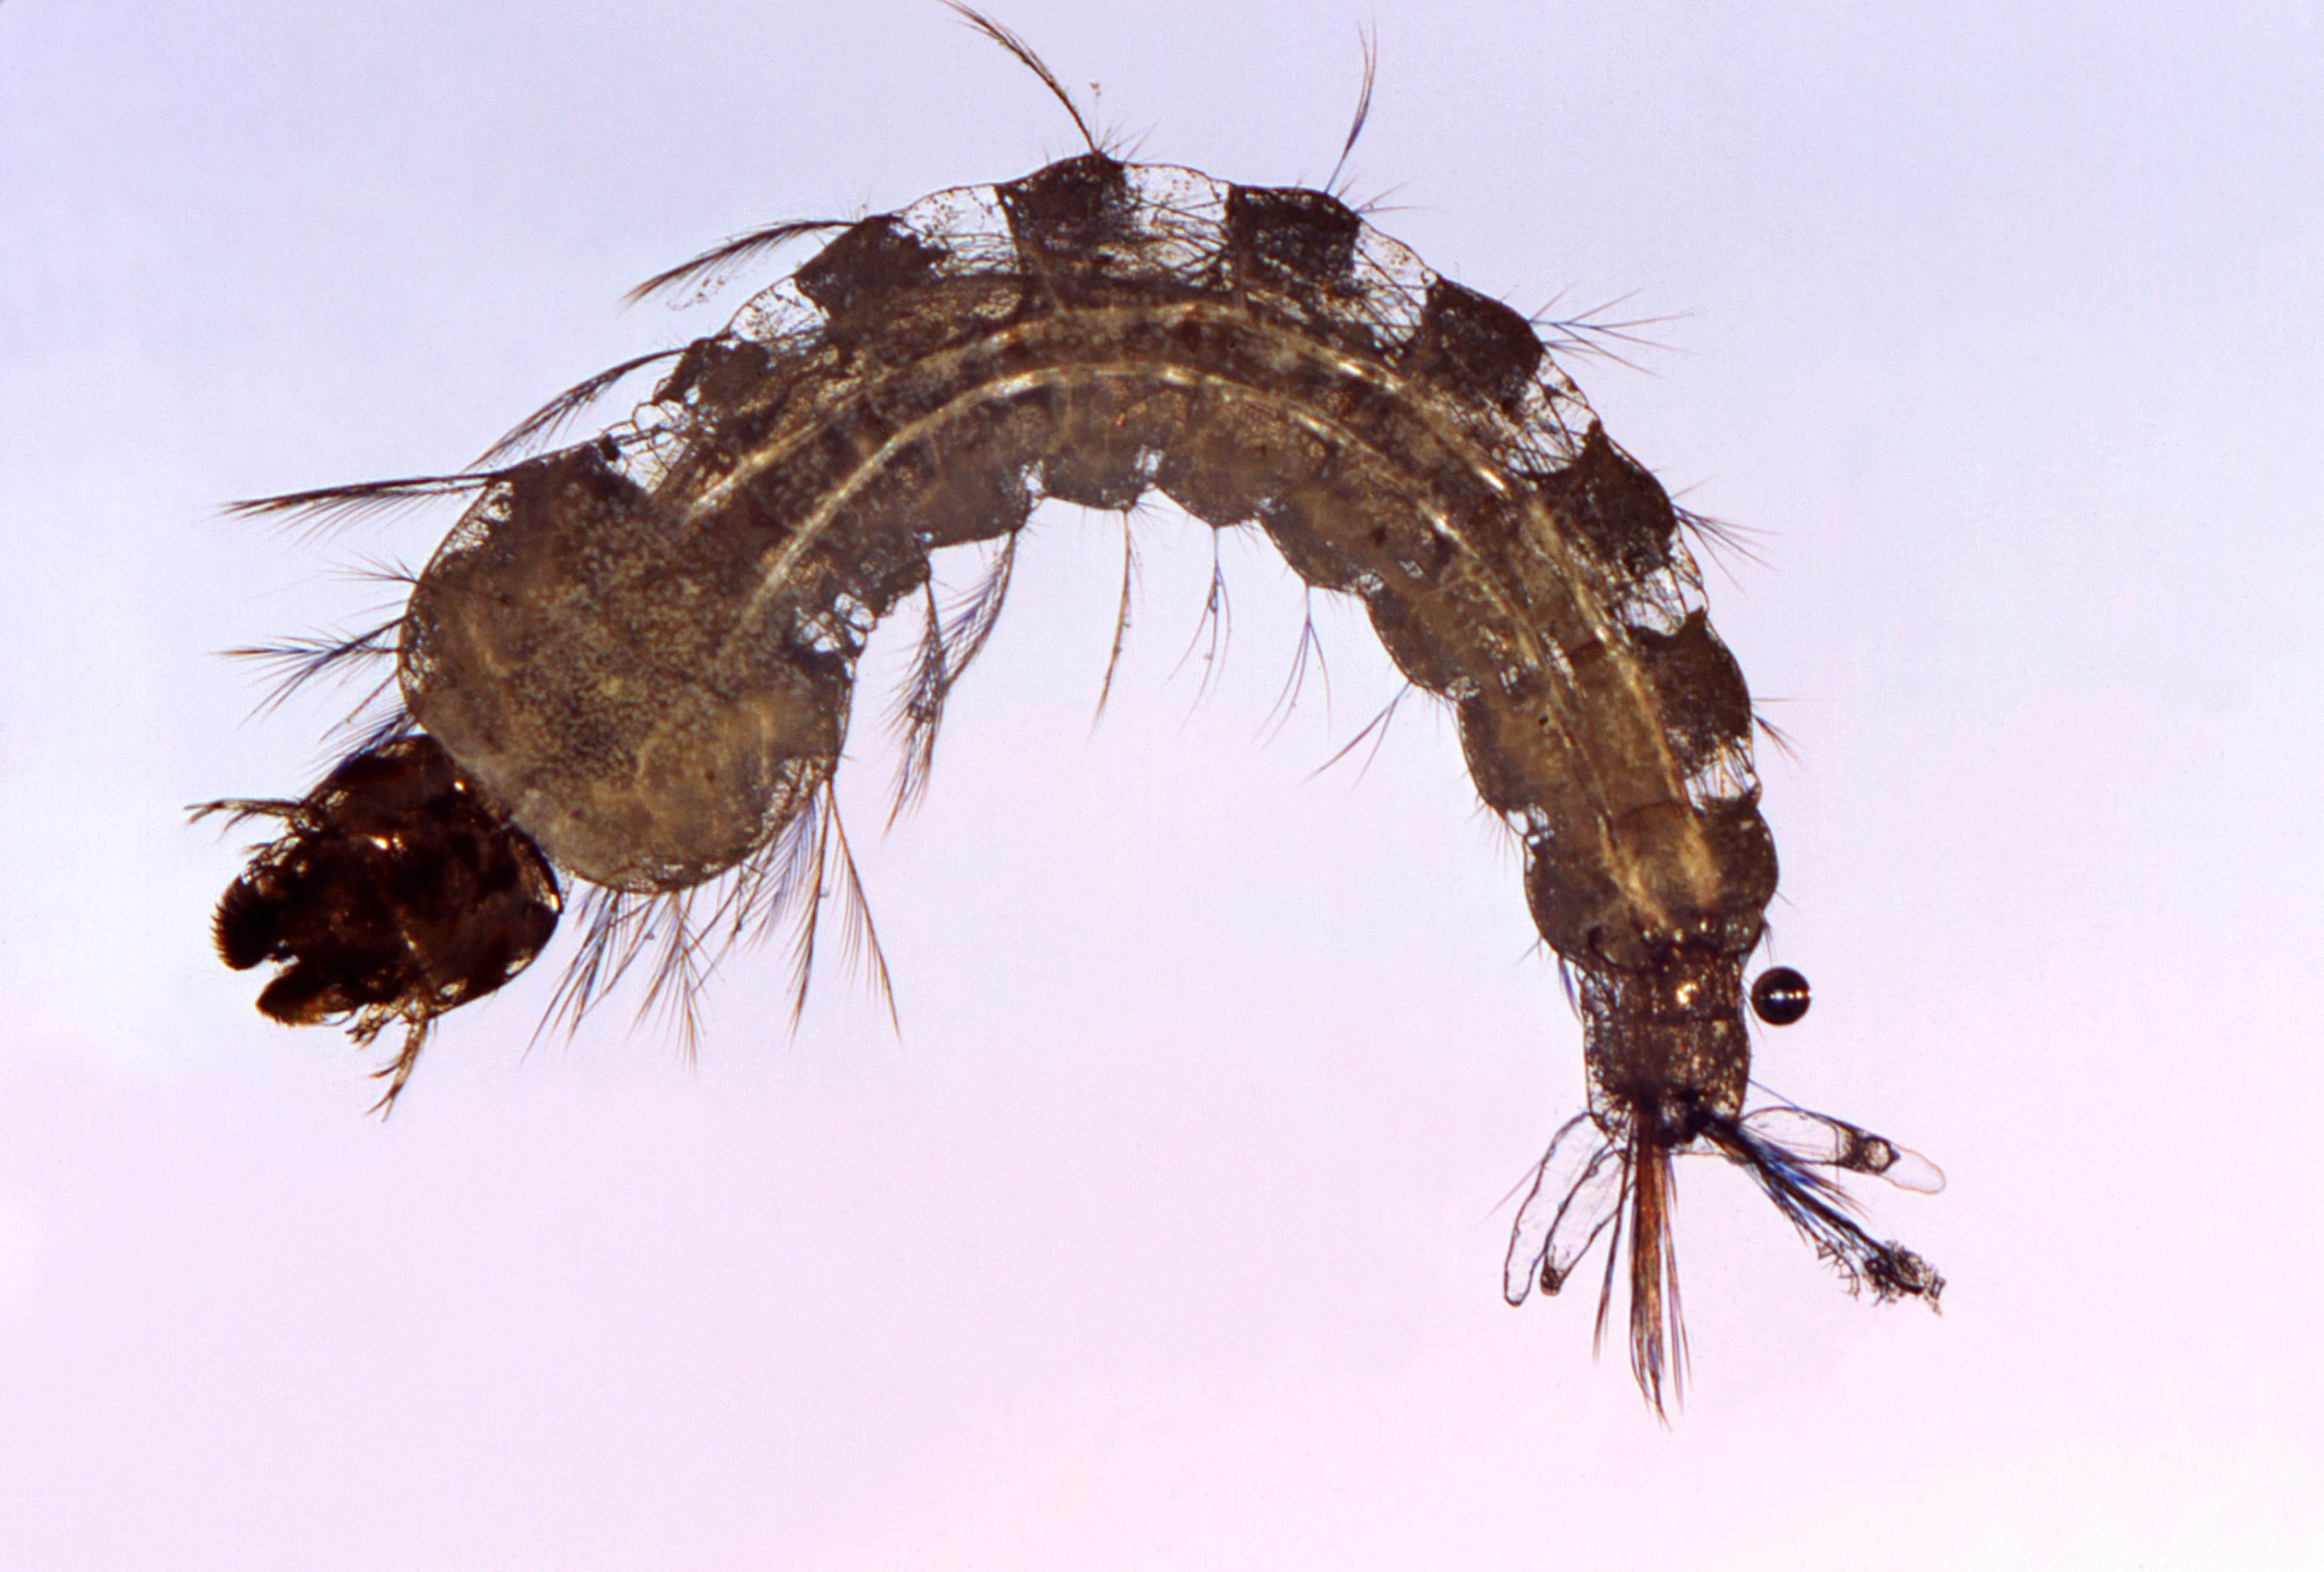
insect, macro, parasite, fauna, invertebrate, close up, background, wallpaper, pest, larva, macro photography, organism, biting insect, anopheles, female mosquito, transmits malaria or malaria, parasitosis, plasmodium